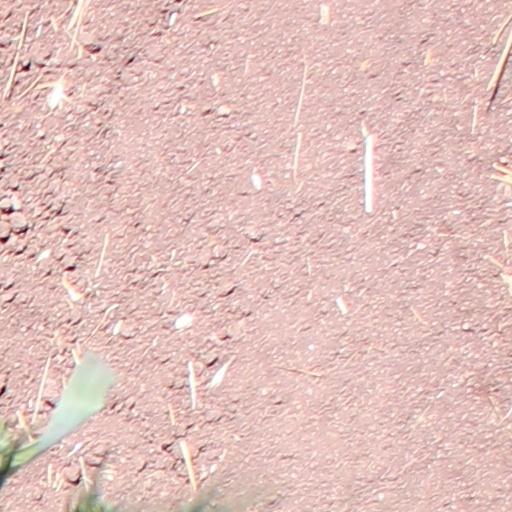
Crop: wheat